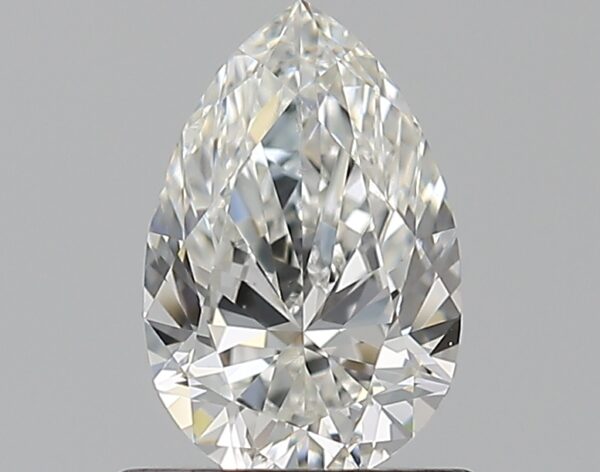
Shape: pear
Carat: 0.7
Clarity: VS1
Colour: H
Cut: EX
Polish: EX
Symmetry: VG
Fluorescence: F
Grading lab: GIA
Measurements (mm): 7.56 x 4.9 x 3